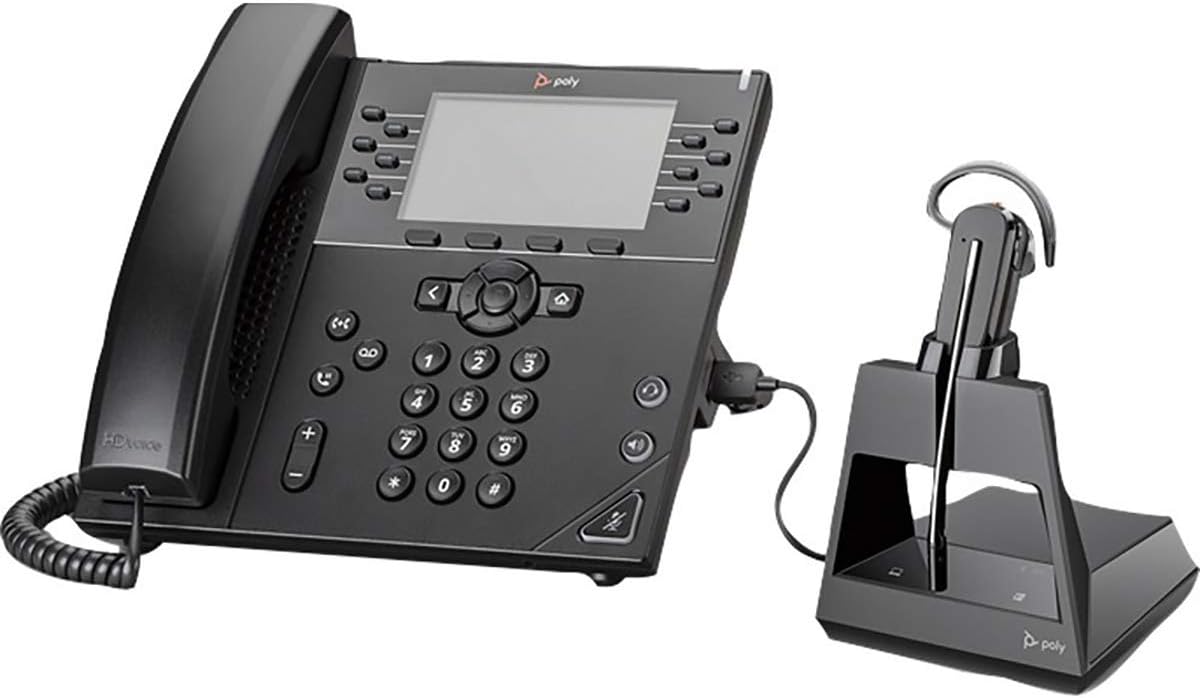
Plantronics - Voyager 4245 Office (Poly) - Bluetooth Convertible Headset with 3 Wearing Styles - Connect to PC/Mac, Mobile & Desk Phone - Works with Teams (Certified), Zoom & more
Category: All Electronics
The Voyager 4245 wireless convertible headset system enables wireless freedom, comfort, and great audio quality. Power up productivity with unlimited talk time so you never lose that connection with a customer, 3-way connectivity for more flexibility, and Microsoft Teams certification.
Features: Connects To: PC/Mac, mobile, and desk phone. Microsoft Teams version with dedicated Teams button for instant access. | Ideal For: Office workers who need freedom to roam, choice of wearing style, and multi-connectivity. | Audio Performance: Dual microphones help block out noises for those on the far end of the call. | Talk Time & Roaming Range: Up to 5 hours talk time; Easily swap included battery while call is in progress for unlimited talk time. Roam up to 328 ft (100 m) (line of sight).